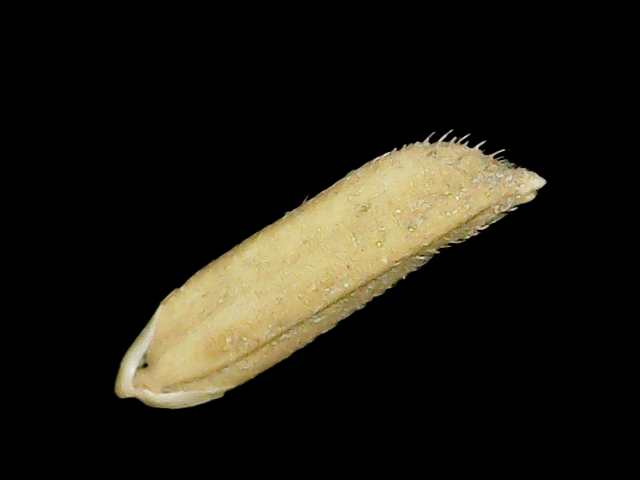
Rice variety: Binadhan16